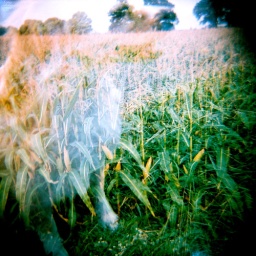
my dog in the field